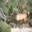
Label: deer